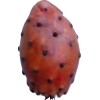
Label: cactus_fruit_red